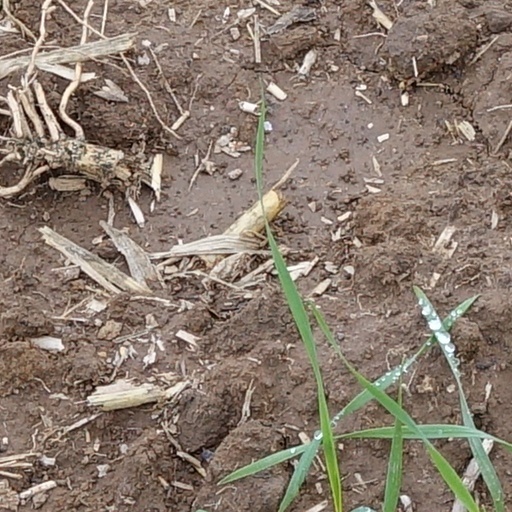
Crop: wheat